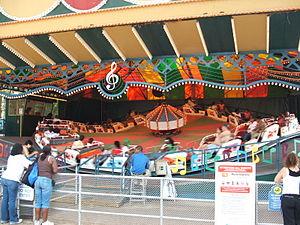
Un Music Express, couramment appelé Chenille est un type de manège assez populaire dans les parcs d'attractions et fêtes foraines. Ce type d'attraction est apparu dans les années 1920 en Allemagne sous le nom de chenilles, du nom de l'élément mécanique duquel il est issu. Plusieurs sociétés ont développé plusieurs variantes de ce type d'attractions presque identiques sous différents noms.